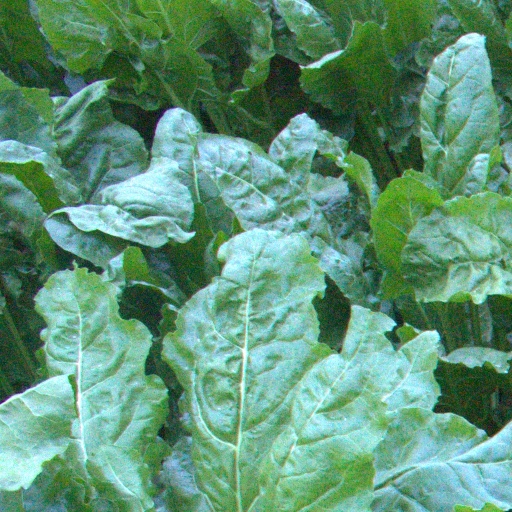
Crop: sugar beet